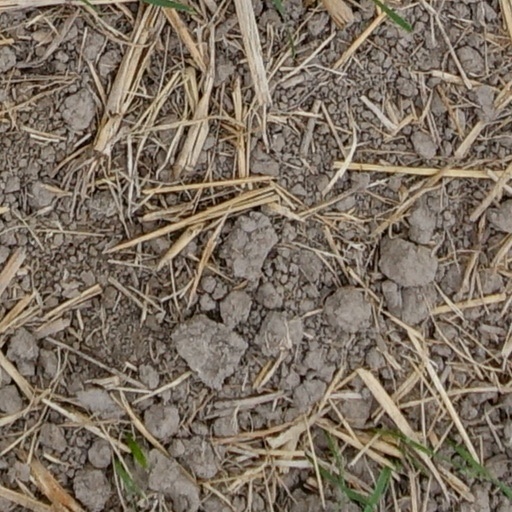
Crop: wheat